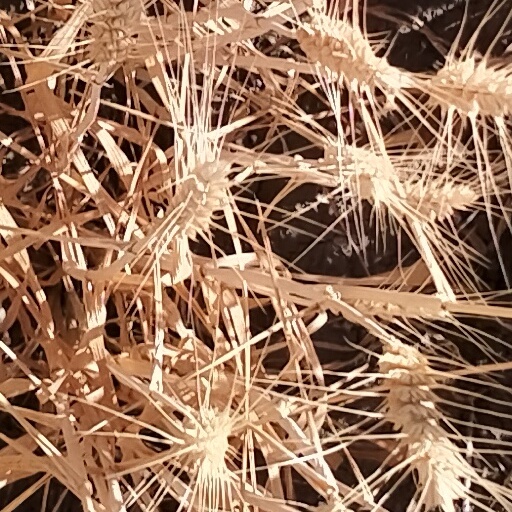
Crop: wheat